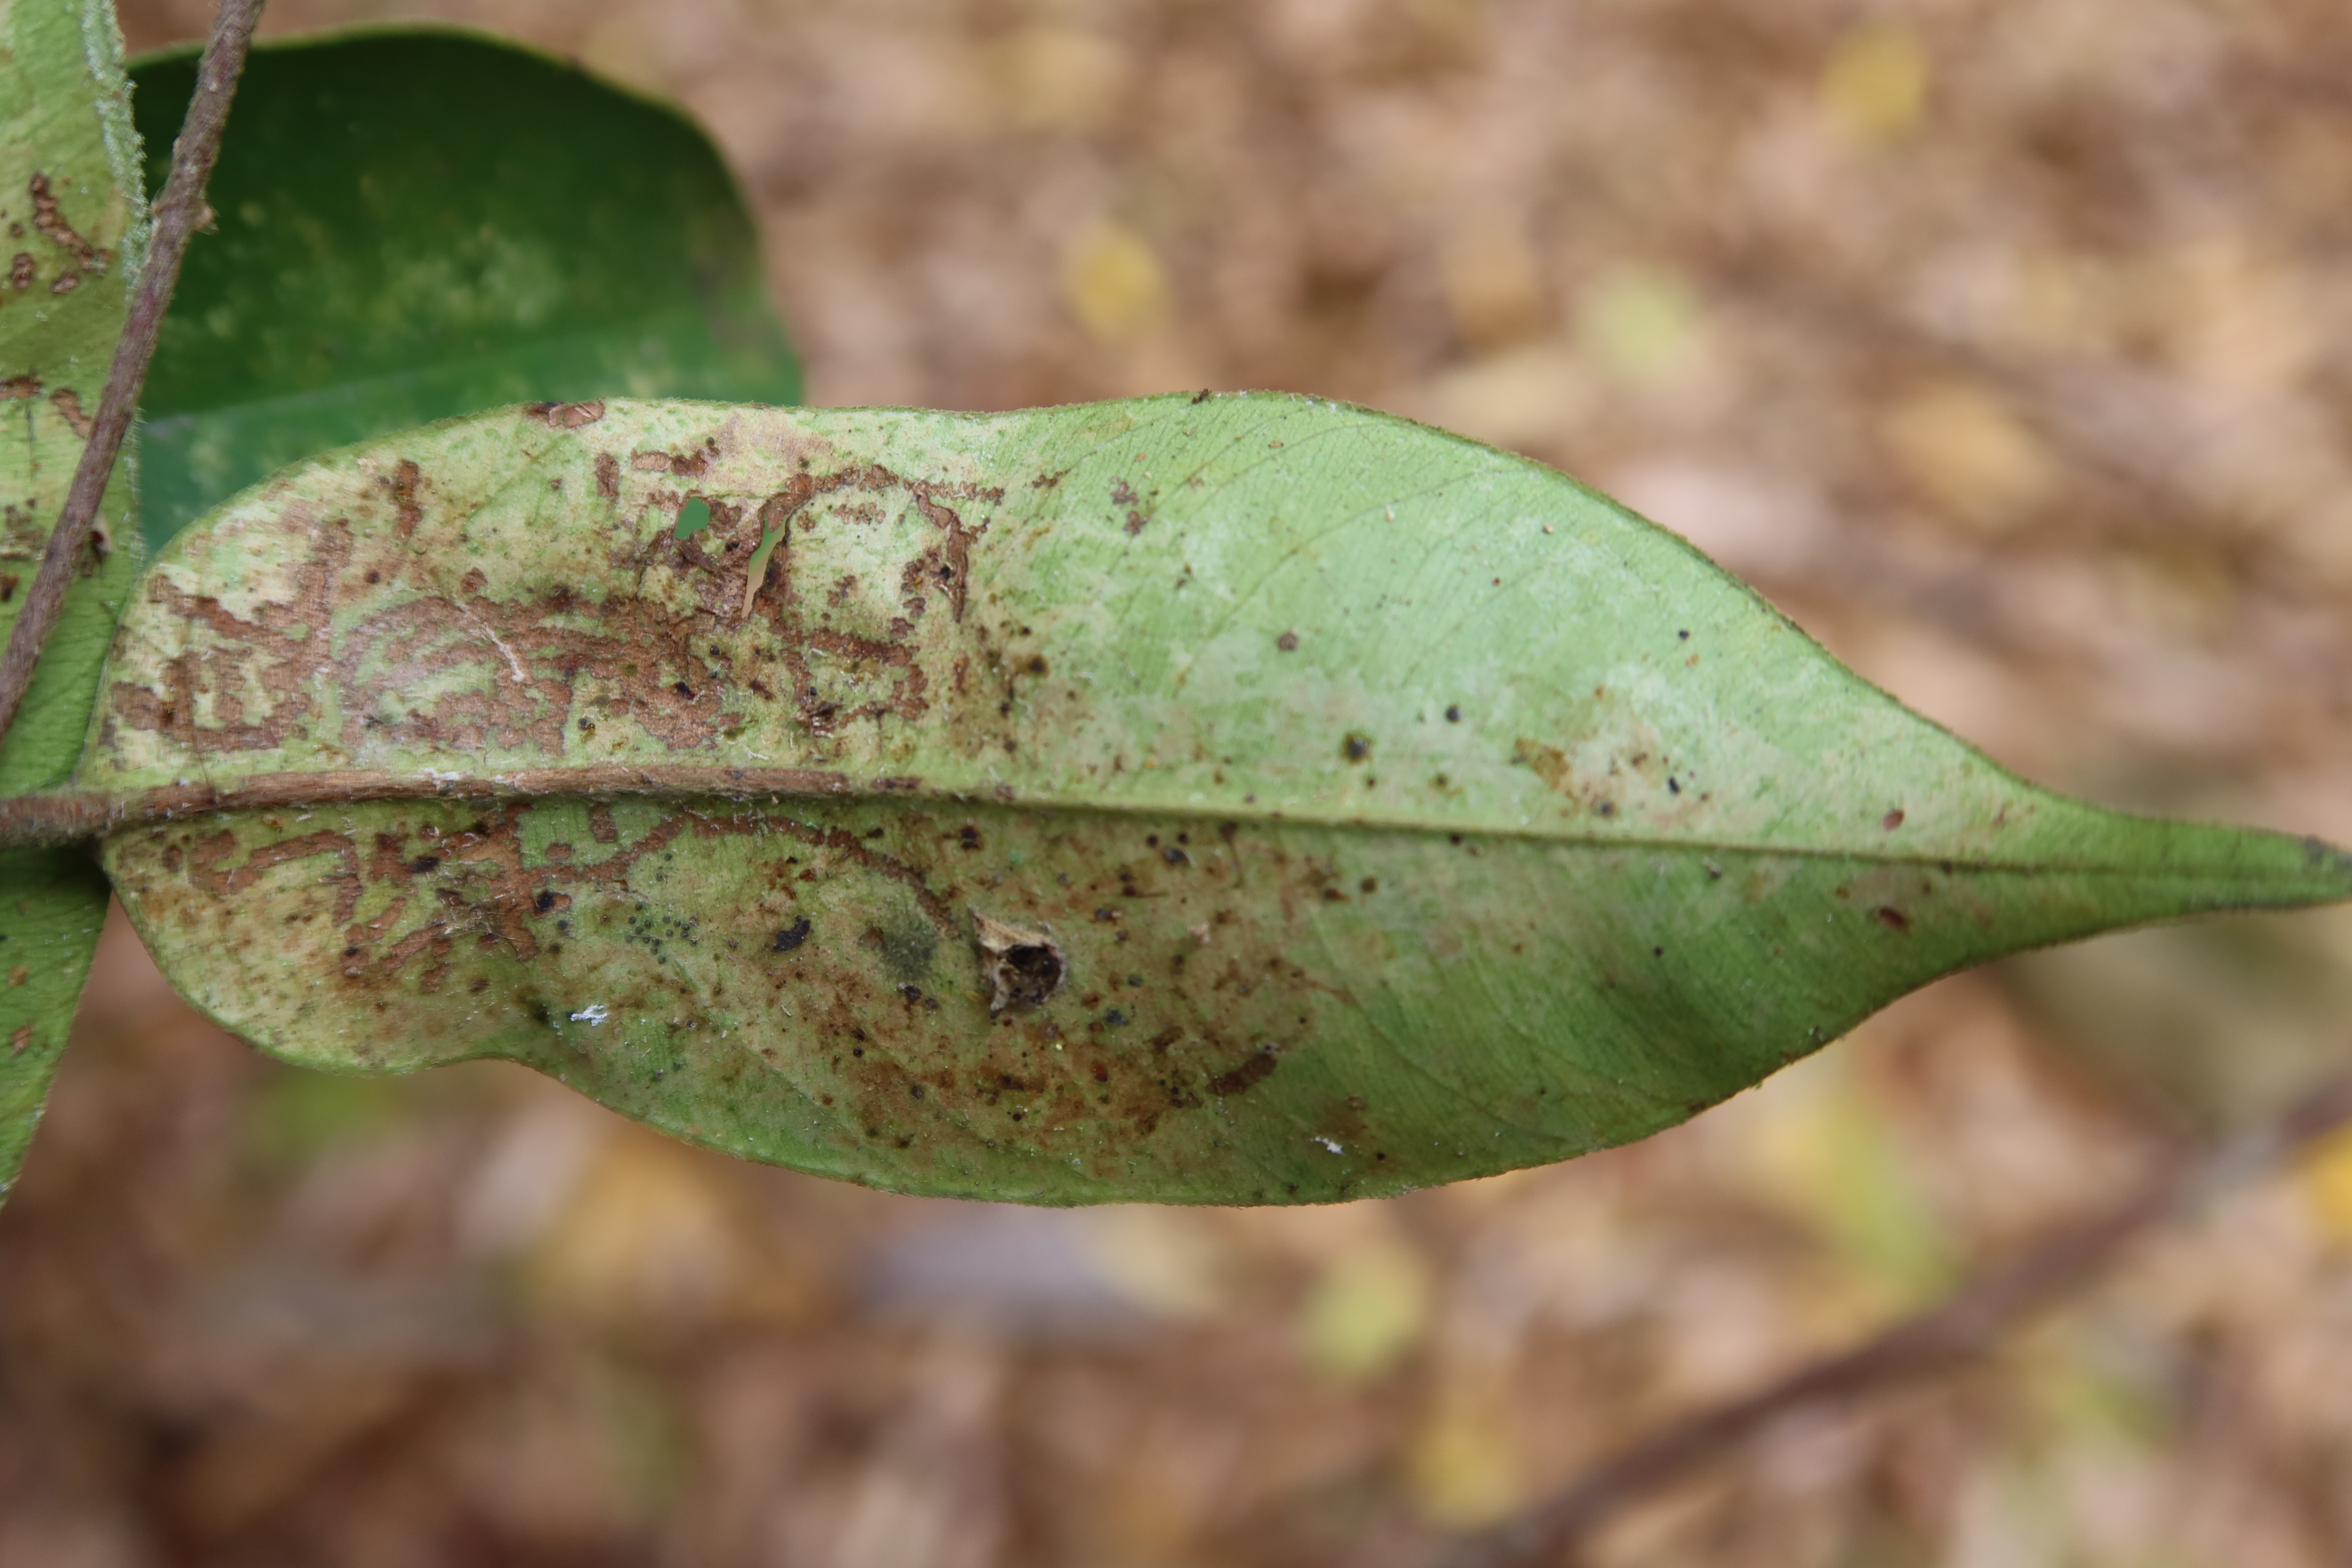
Label: Black spots